Transfiguration (Raphael)

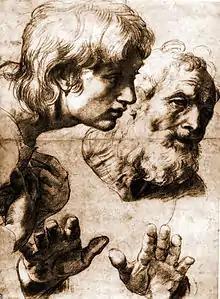
St. Philip and St. Andrew, auxiliary cartoon in black chalk and white heightening over pouncing, 499 x 364 mm, at the Ashmolean Museum, Oxford

The reception of the painting is well documented. Between the year 1525 and 1935, at least 229 written sources can be identified that describe, analyse, praise or criticise "The Transfiguration".